Catherine de' Medici's court festivals

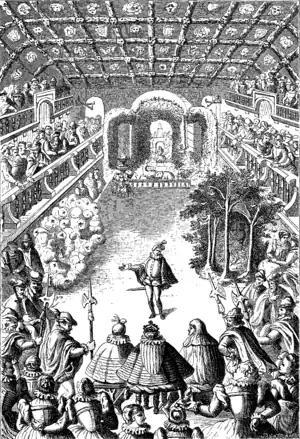
The "Ballet Comique de la Reine", from an engraving of 1582 by Jacques Patin

In January 1564, Catherine and the young Charles IX embarked on a royal progress that was to last nearly two and a half years. They were accompanied by what has been described as a city on the move, including the King's Council and foreign ambassadors who Catherine hoped would report to their governments on the splendour of the train, offsetting any idea that the French monarchy was on the verge of bankruptcy. The royal household included Catherine's courtiers and "flying squadron", as well as her musicians and nine essential dwarves who travelled in their own miniature coaches. The party carried with it all the equipment and paraphernalia required for the festivals, feasts, masques, and "joyeuses entrées" planned to take place along the route. These included portable triumphal arches and the royal barges.